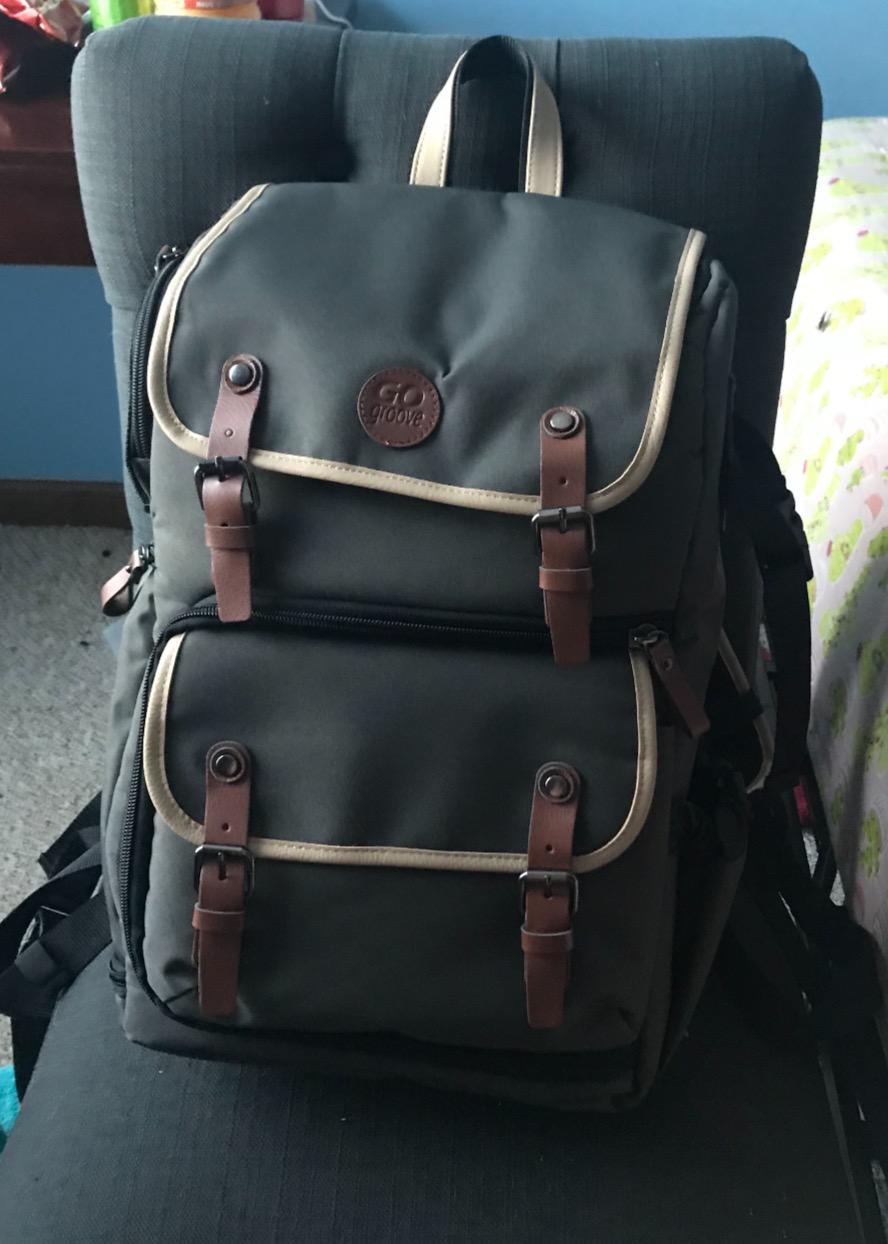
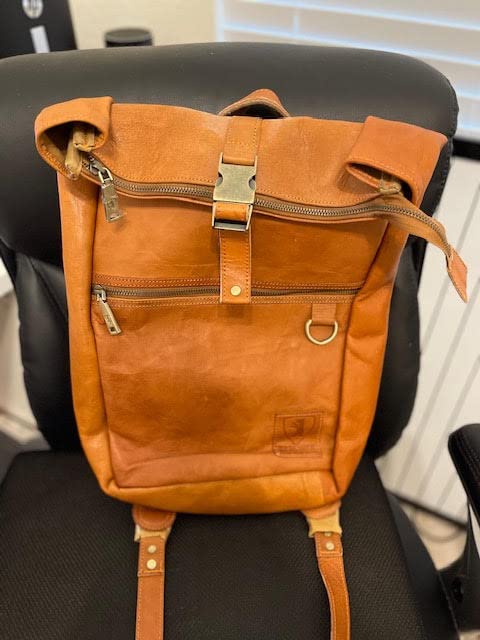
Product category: bag
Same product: no